William Meade

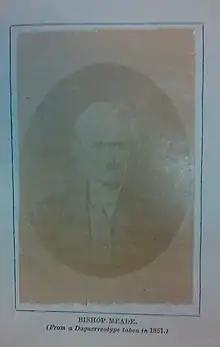

In 1851, some Virginians in counties north and west of Meade's familial home wanted to secede from Virginia, politically as well as by selecting their own bishop. Bishop Meade pointed out that the section only had seven clergy, far less than the 30 required under church canons, and the proposal was defeated until after Meade's death.